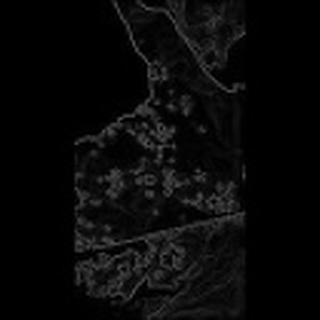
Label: cotton_bacterial_blight